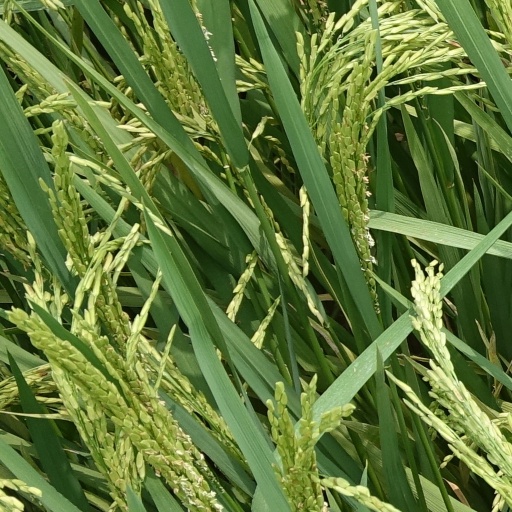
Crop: rice